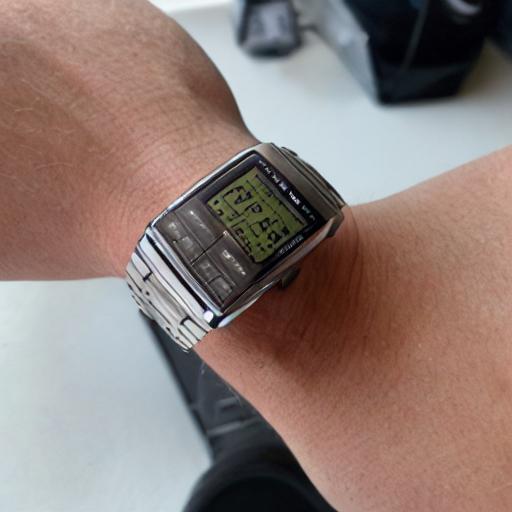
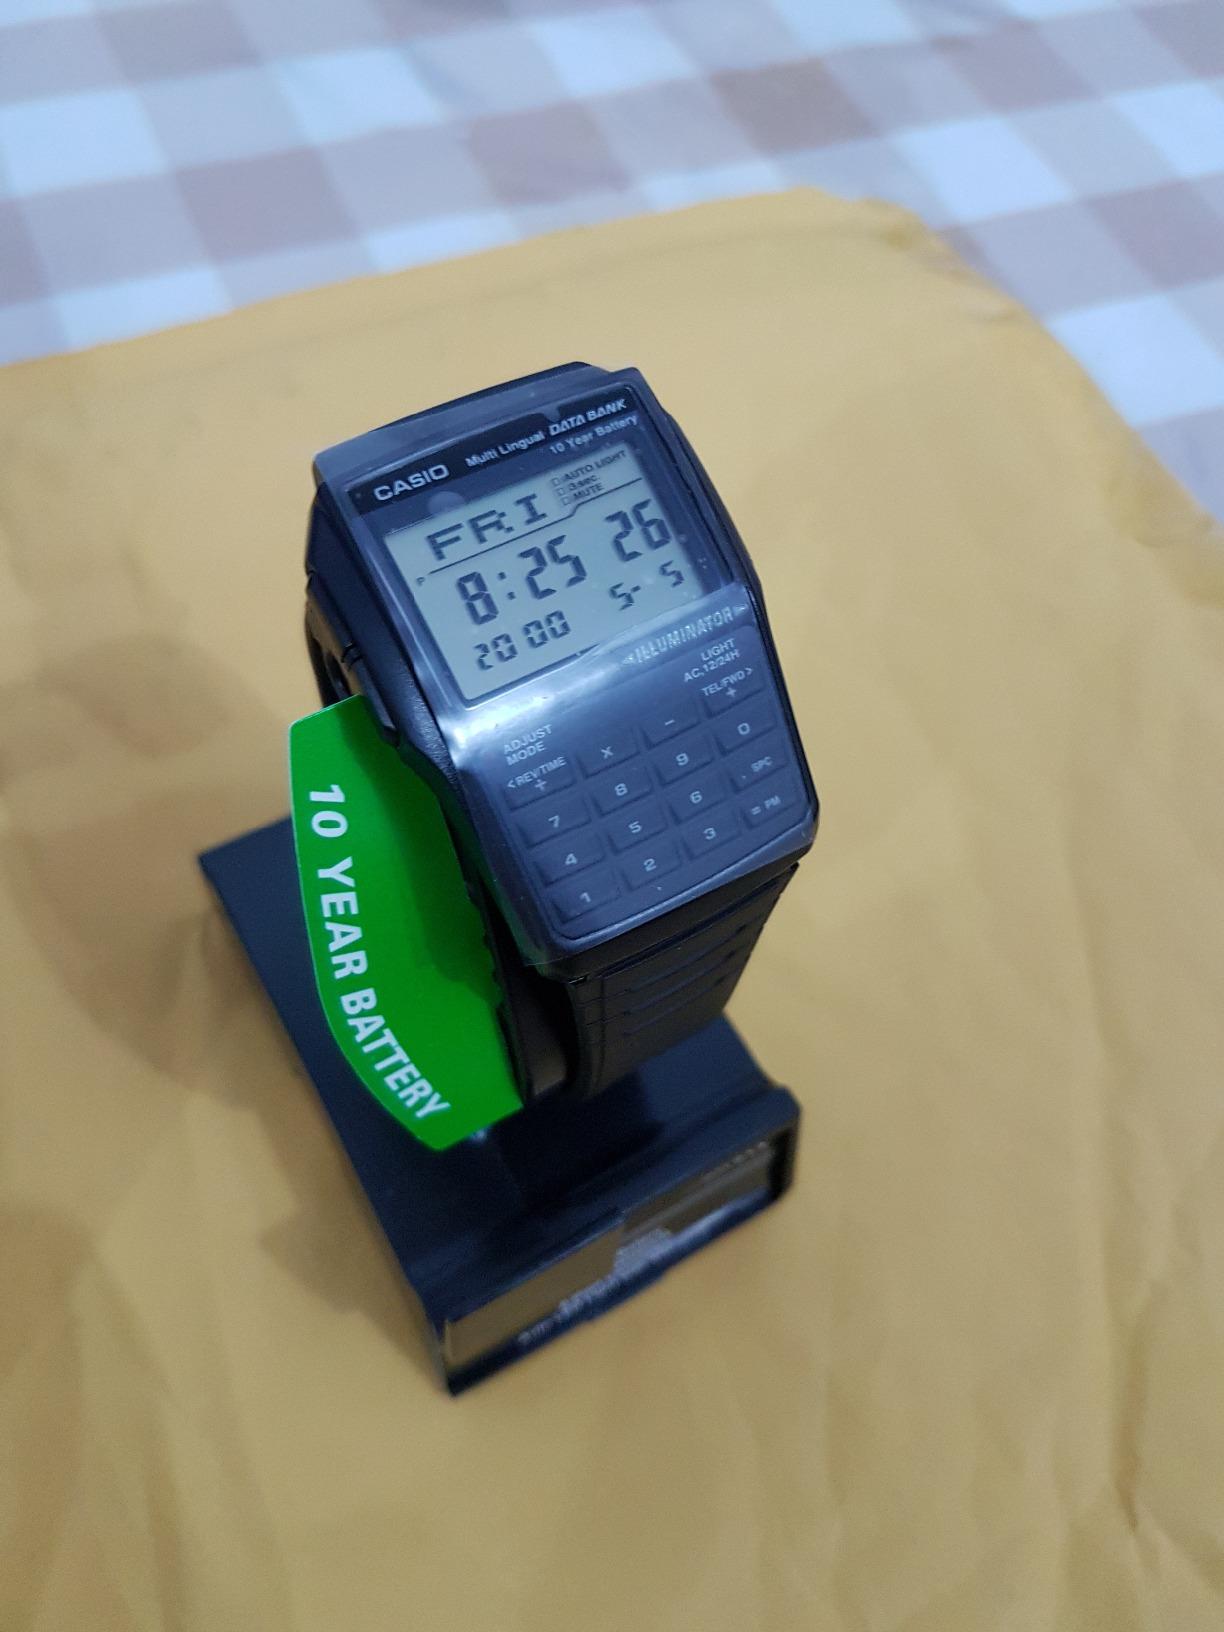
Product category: accessories_watch
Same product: no